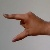
The image shows a hand gesture representing the letter 'Z' in Indian Sign Language.